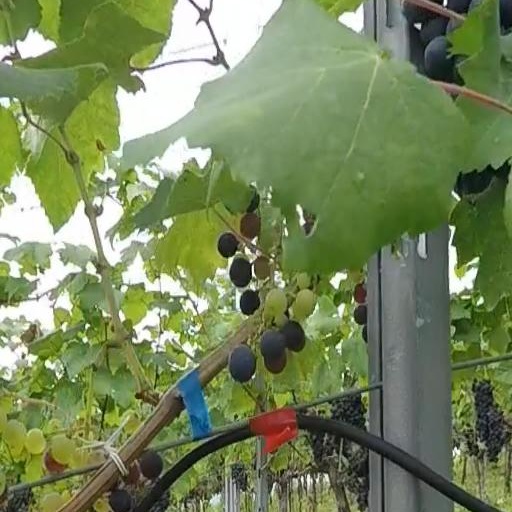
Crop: grape